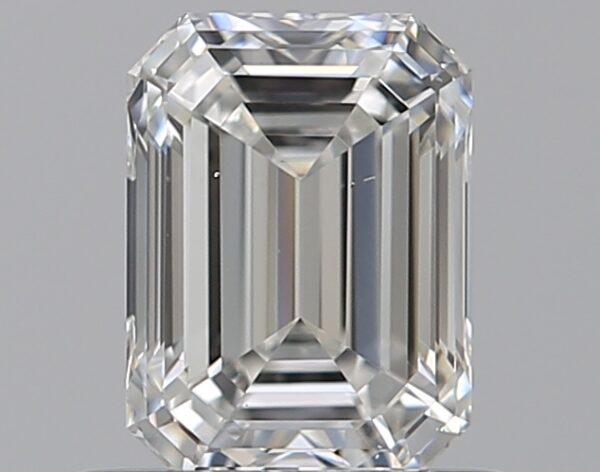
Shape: emerald
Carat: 0.7
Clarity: VS2
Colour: G
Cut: EX
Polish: EX
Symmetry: VG
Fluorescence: N
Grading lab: GIA
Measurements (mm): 5.86 x 4.28 x 2.9